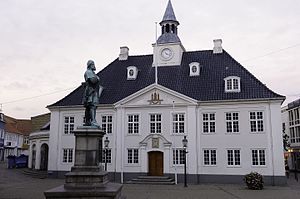
Randers
Det gamle rådhus i Randers centrum med en statue af Niels Ebbesen i forgrunden. Français&#160;: Le vieux hôtel de ville sur la place principale à Randers avec une statue de Niels Ebbesen au premier plan.
Randers er en by i Østjylland med 62.482 indbyggere, hvilket gør den til Danmarks 6. største by. I Østjylland er Randers den næststørste by efter Aarhus.